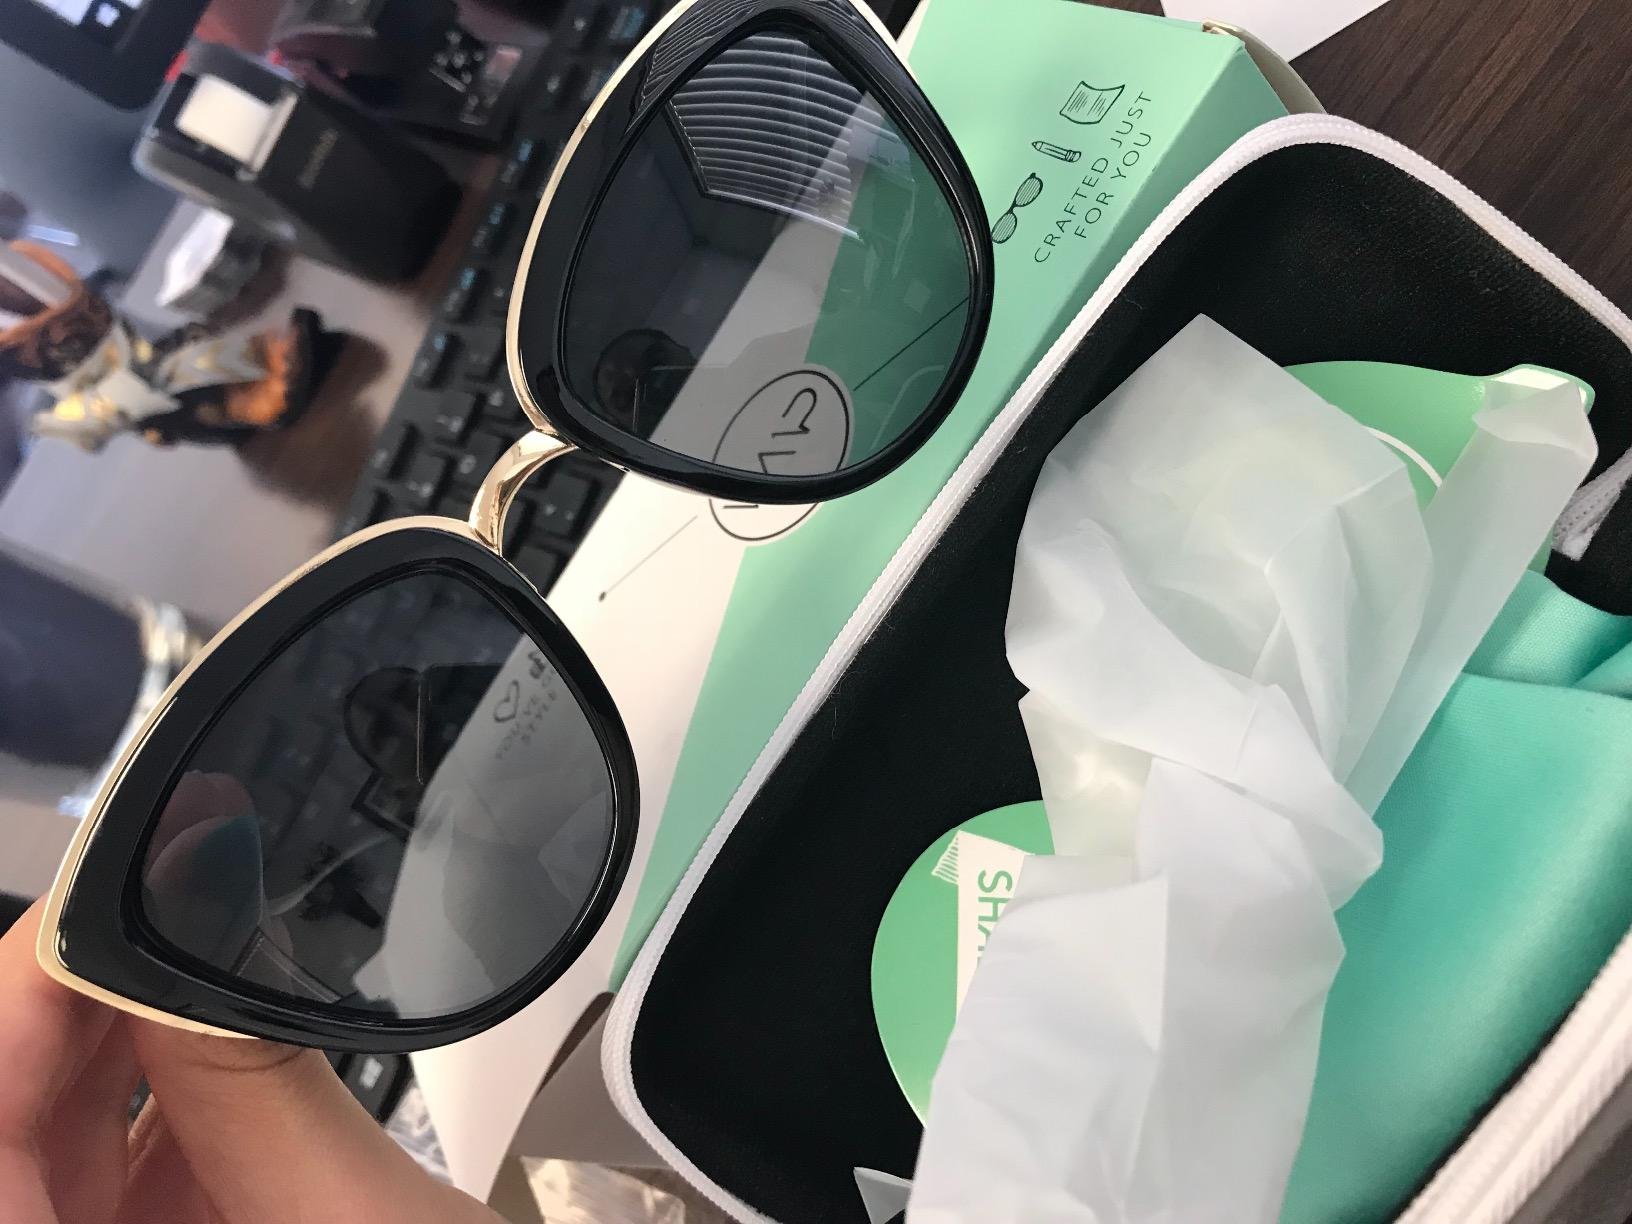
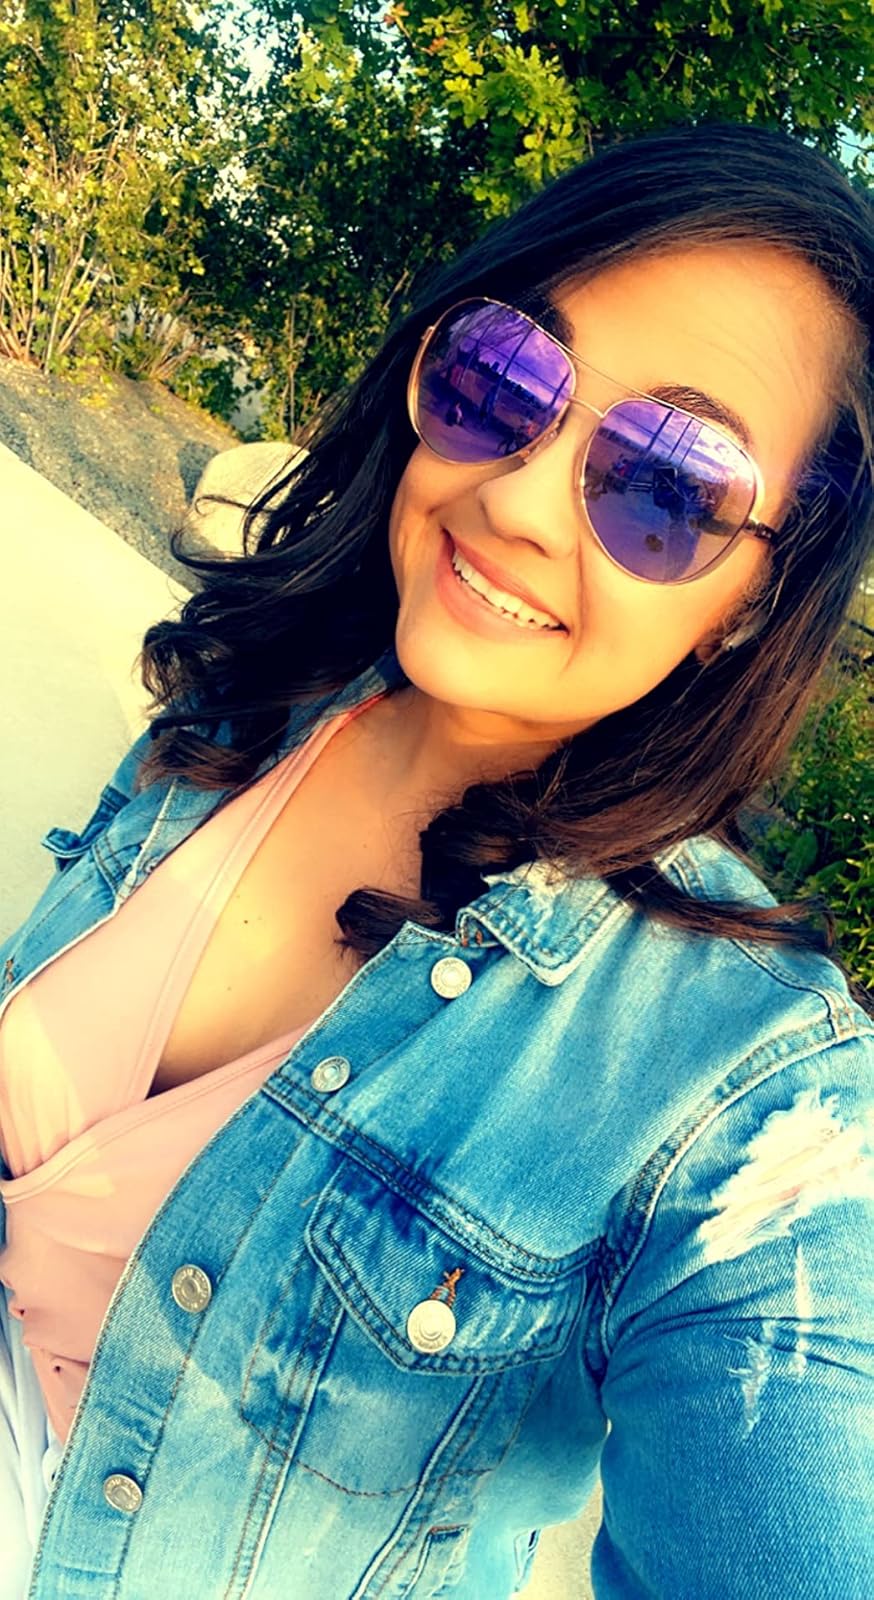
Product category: accessories_sunglasses
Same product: no